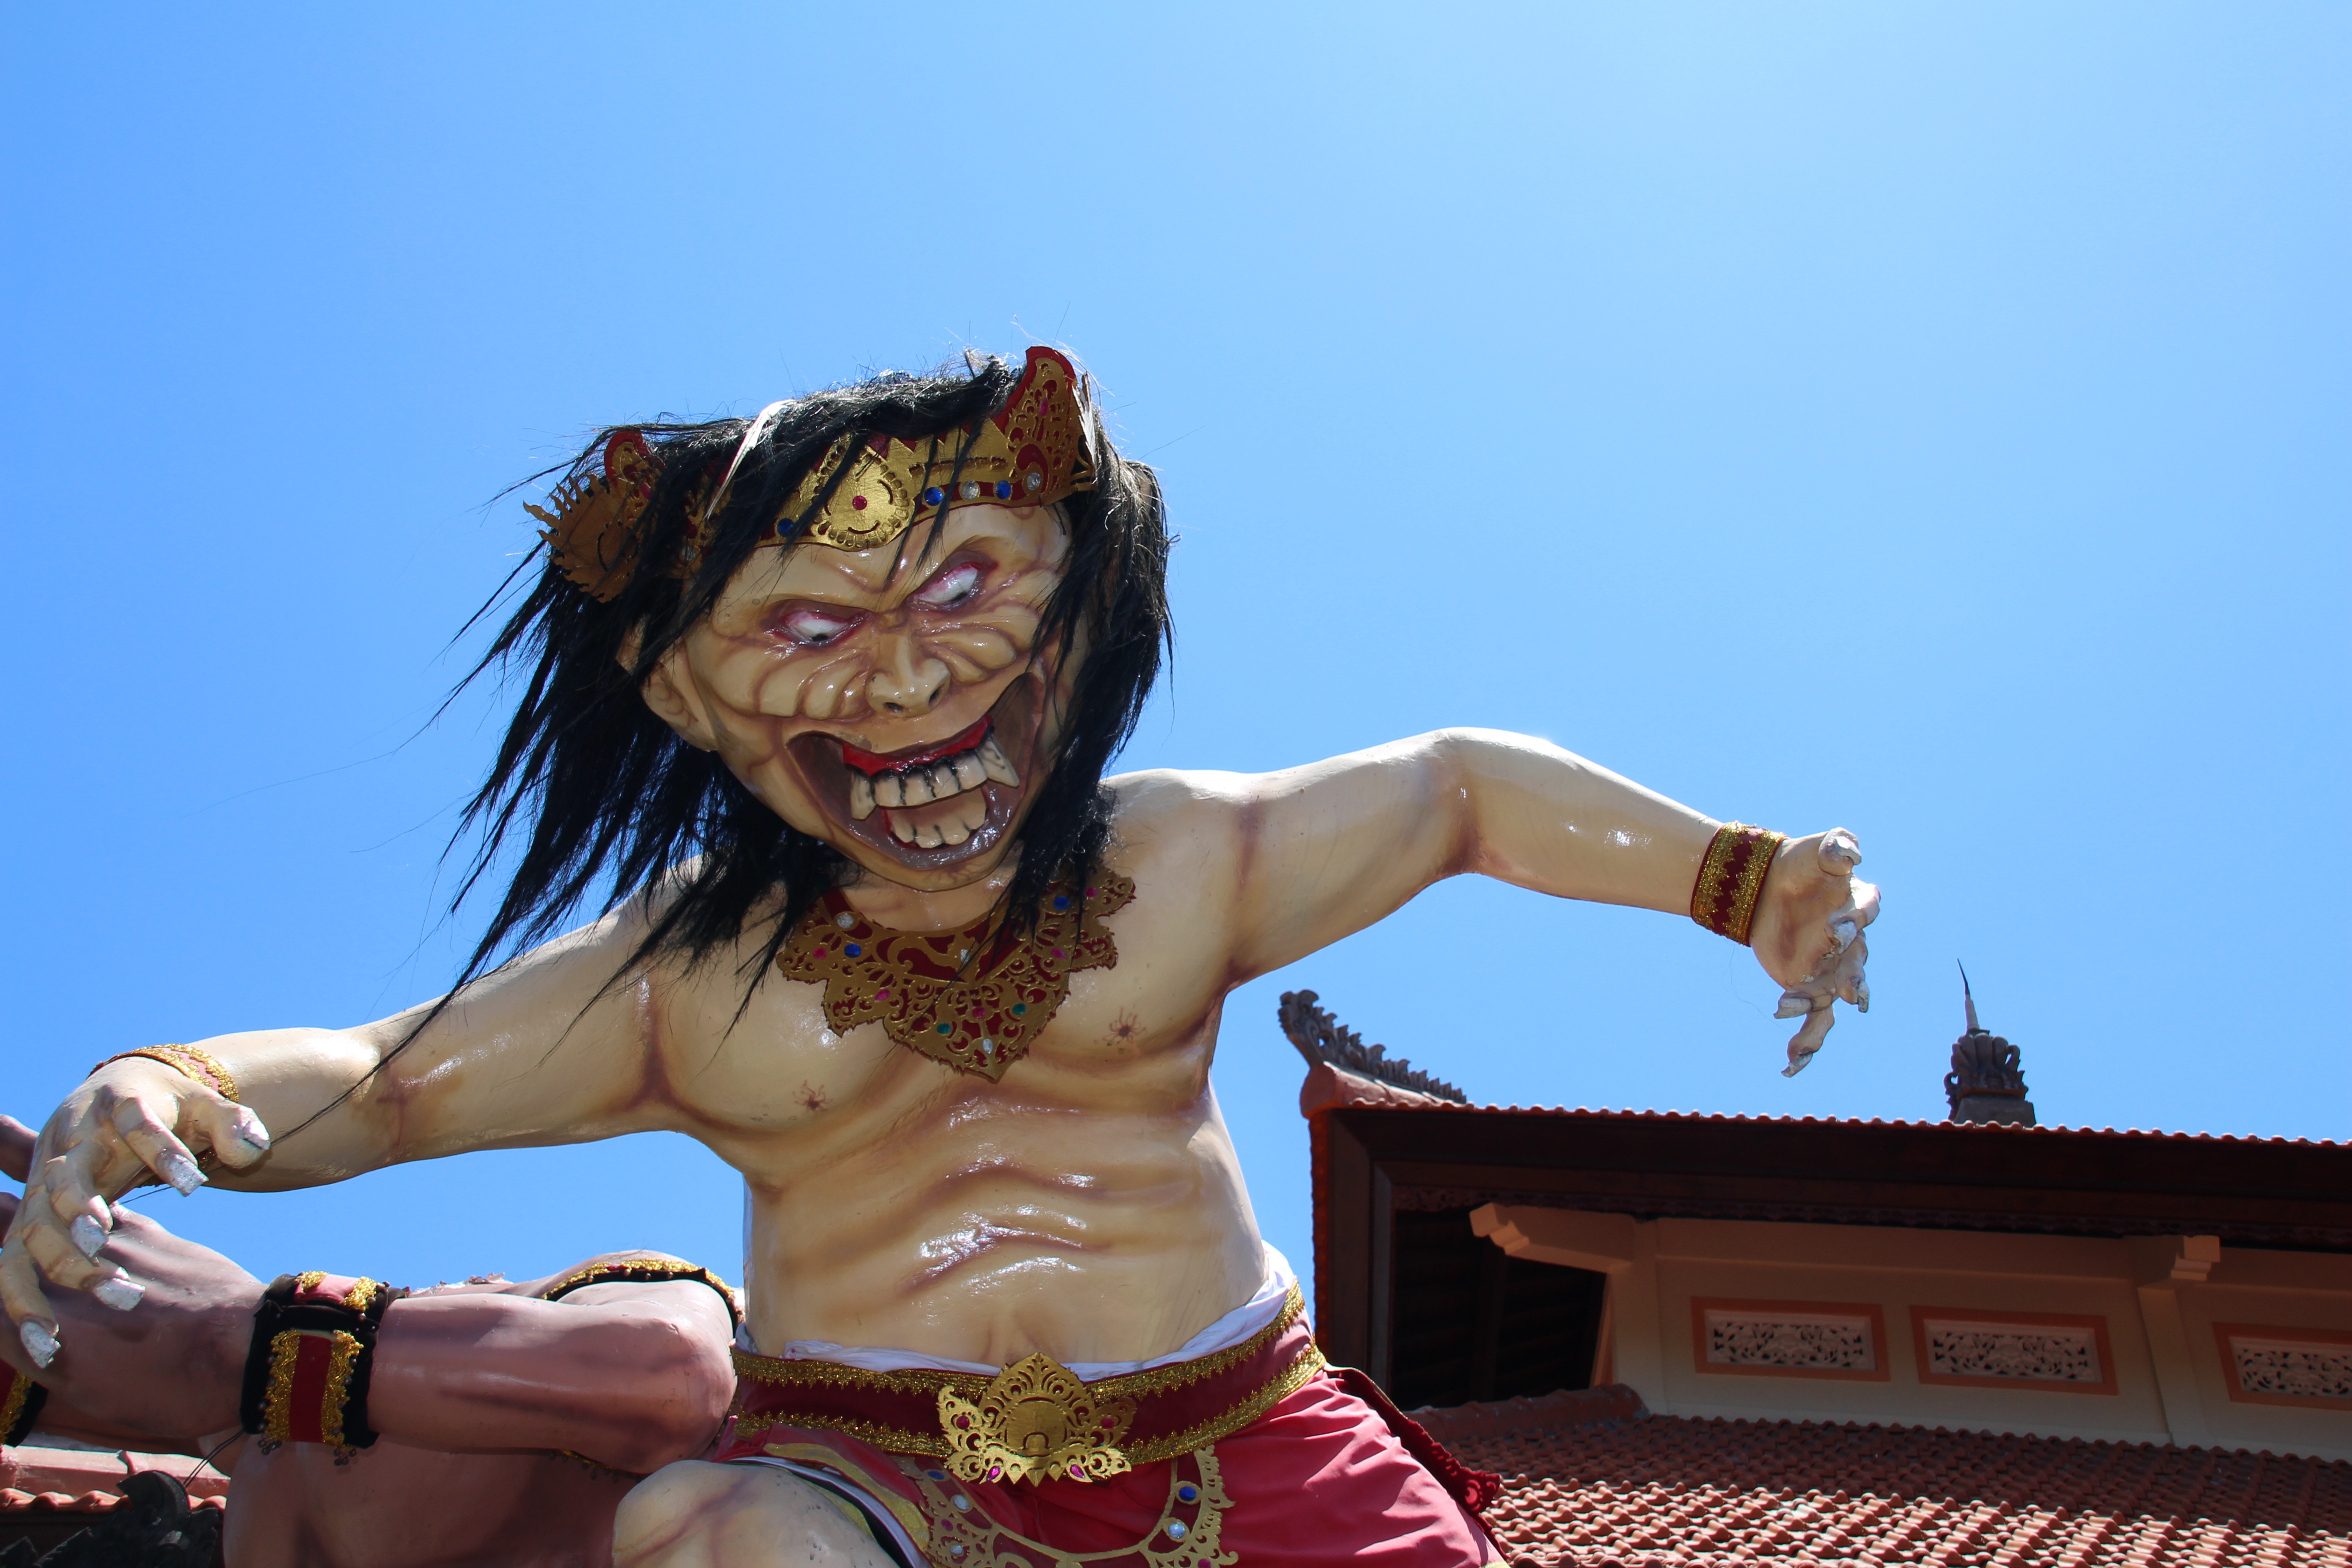
statue, clothing, muscle, performance art, sculpture, ceremony, festival, colors, culture, image, images, costume, symbols, bali, mythology, indonesian